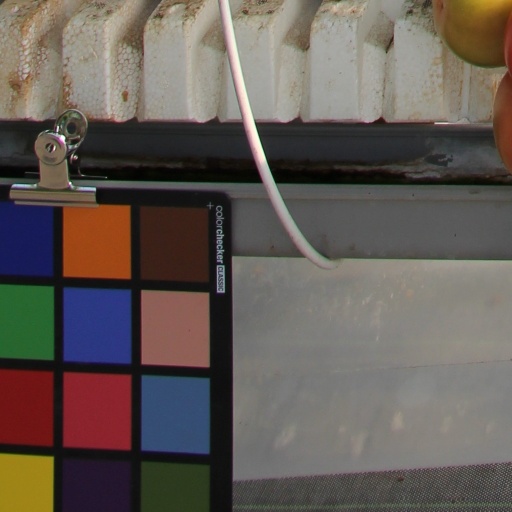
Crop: tomato